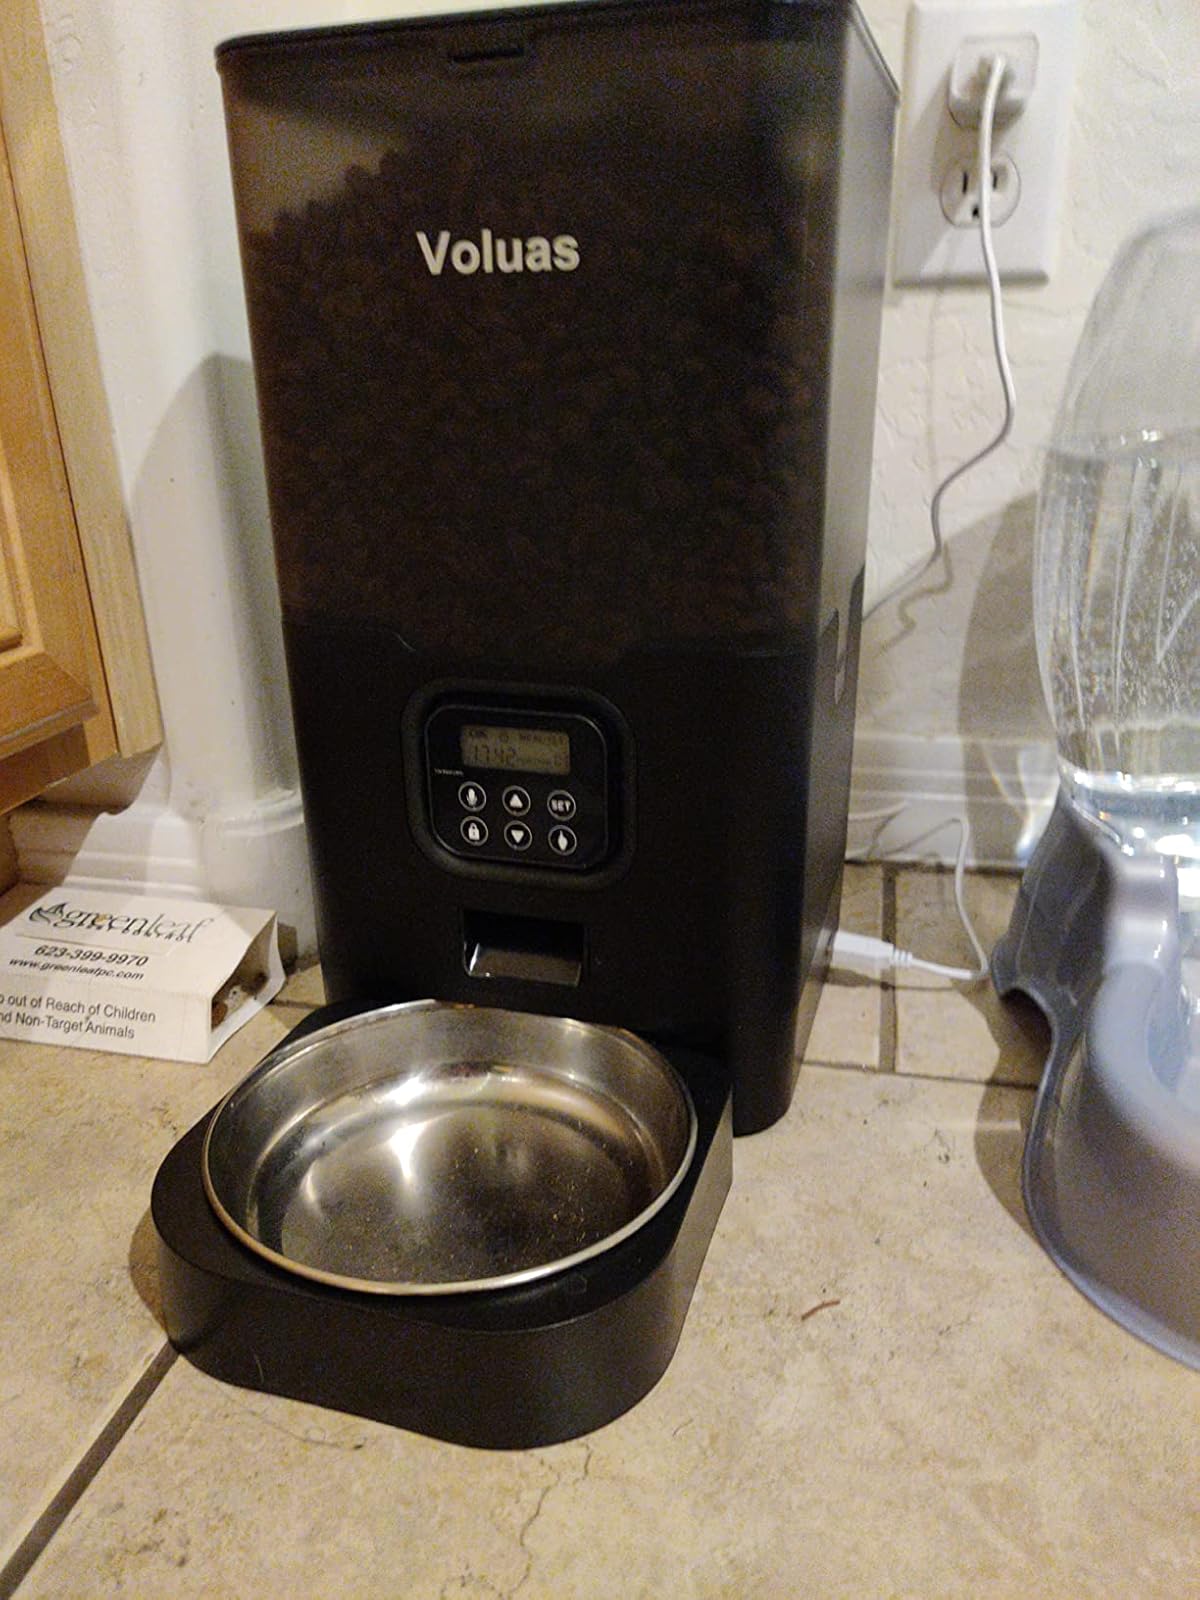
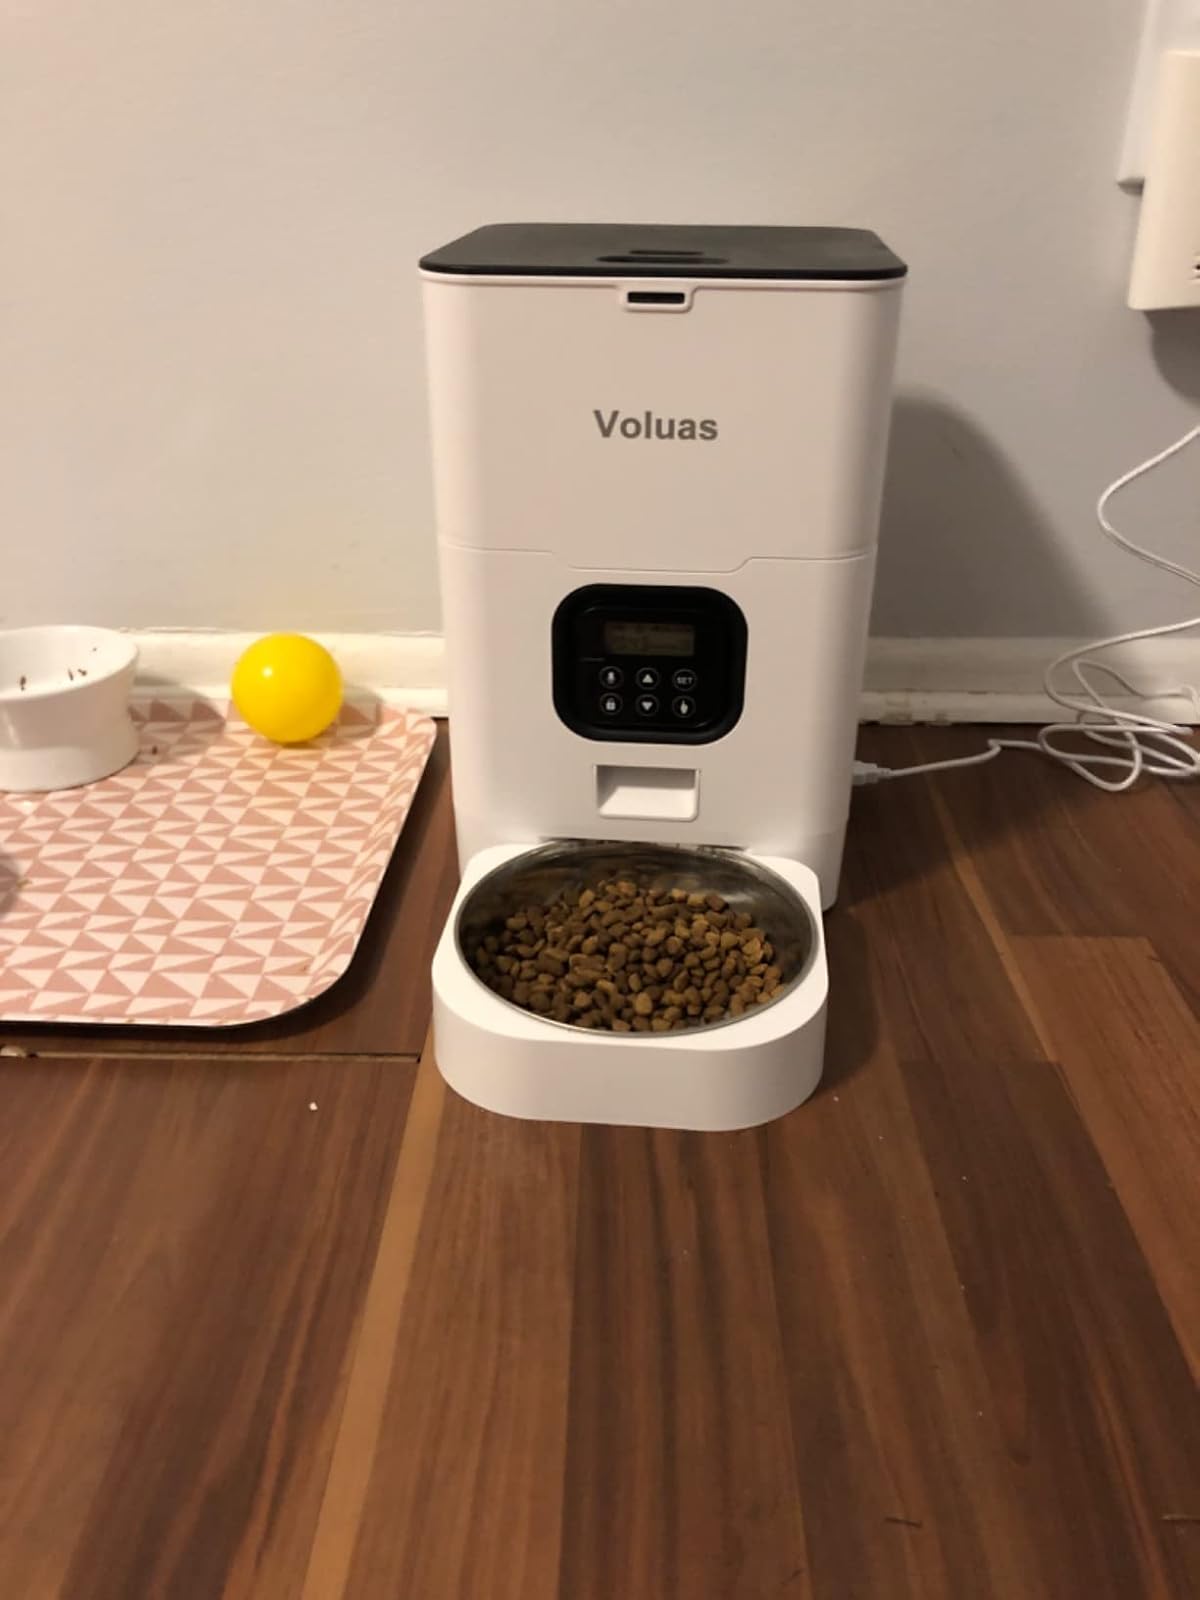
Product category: items_feeder
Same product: no